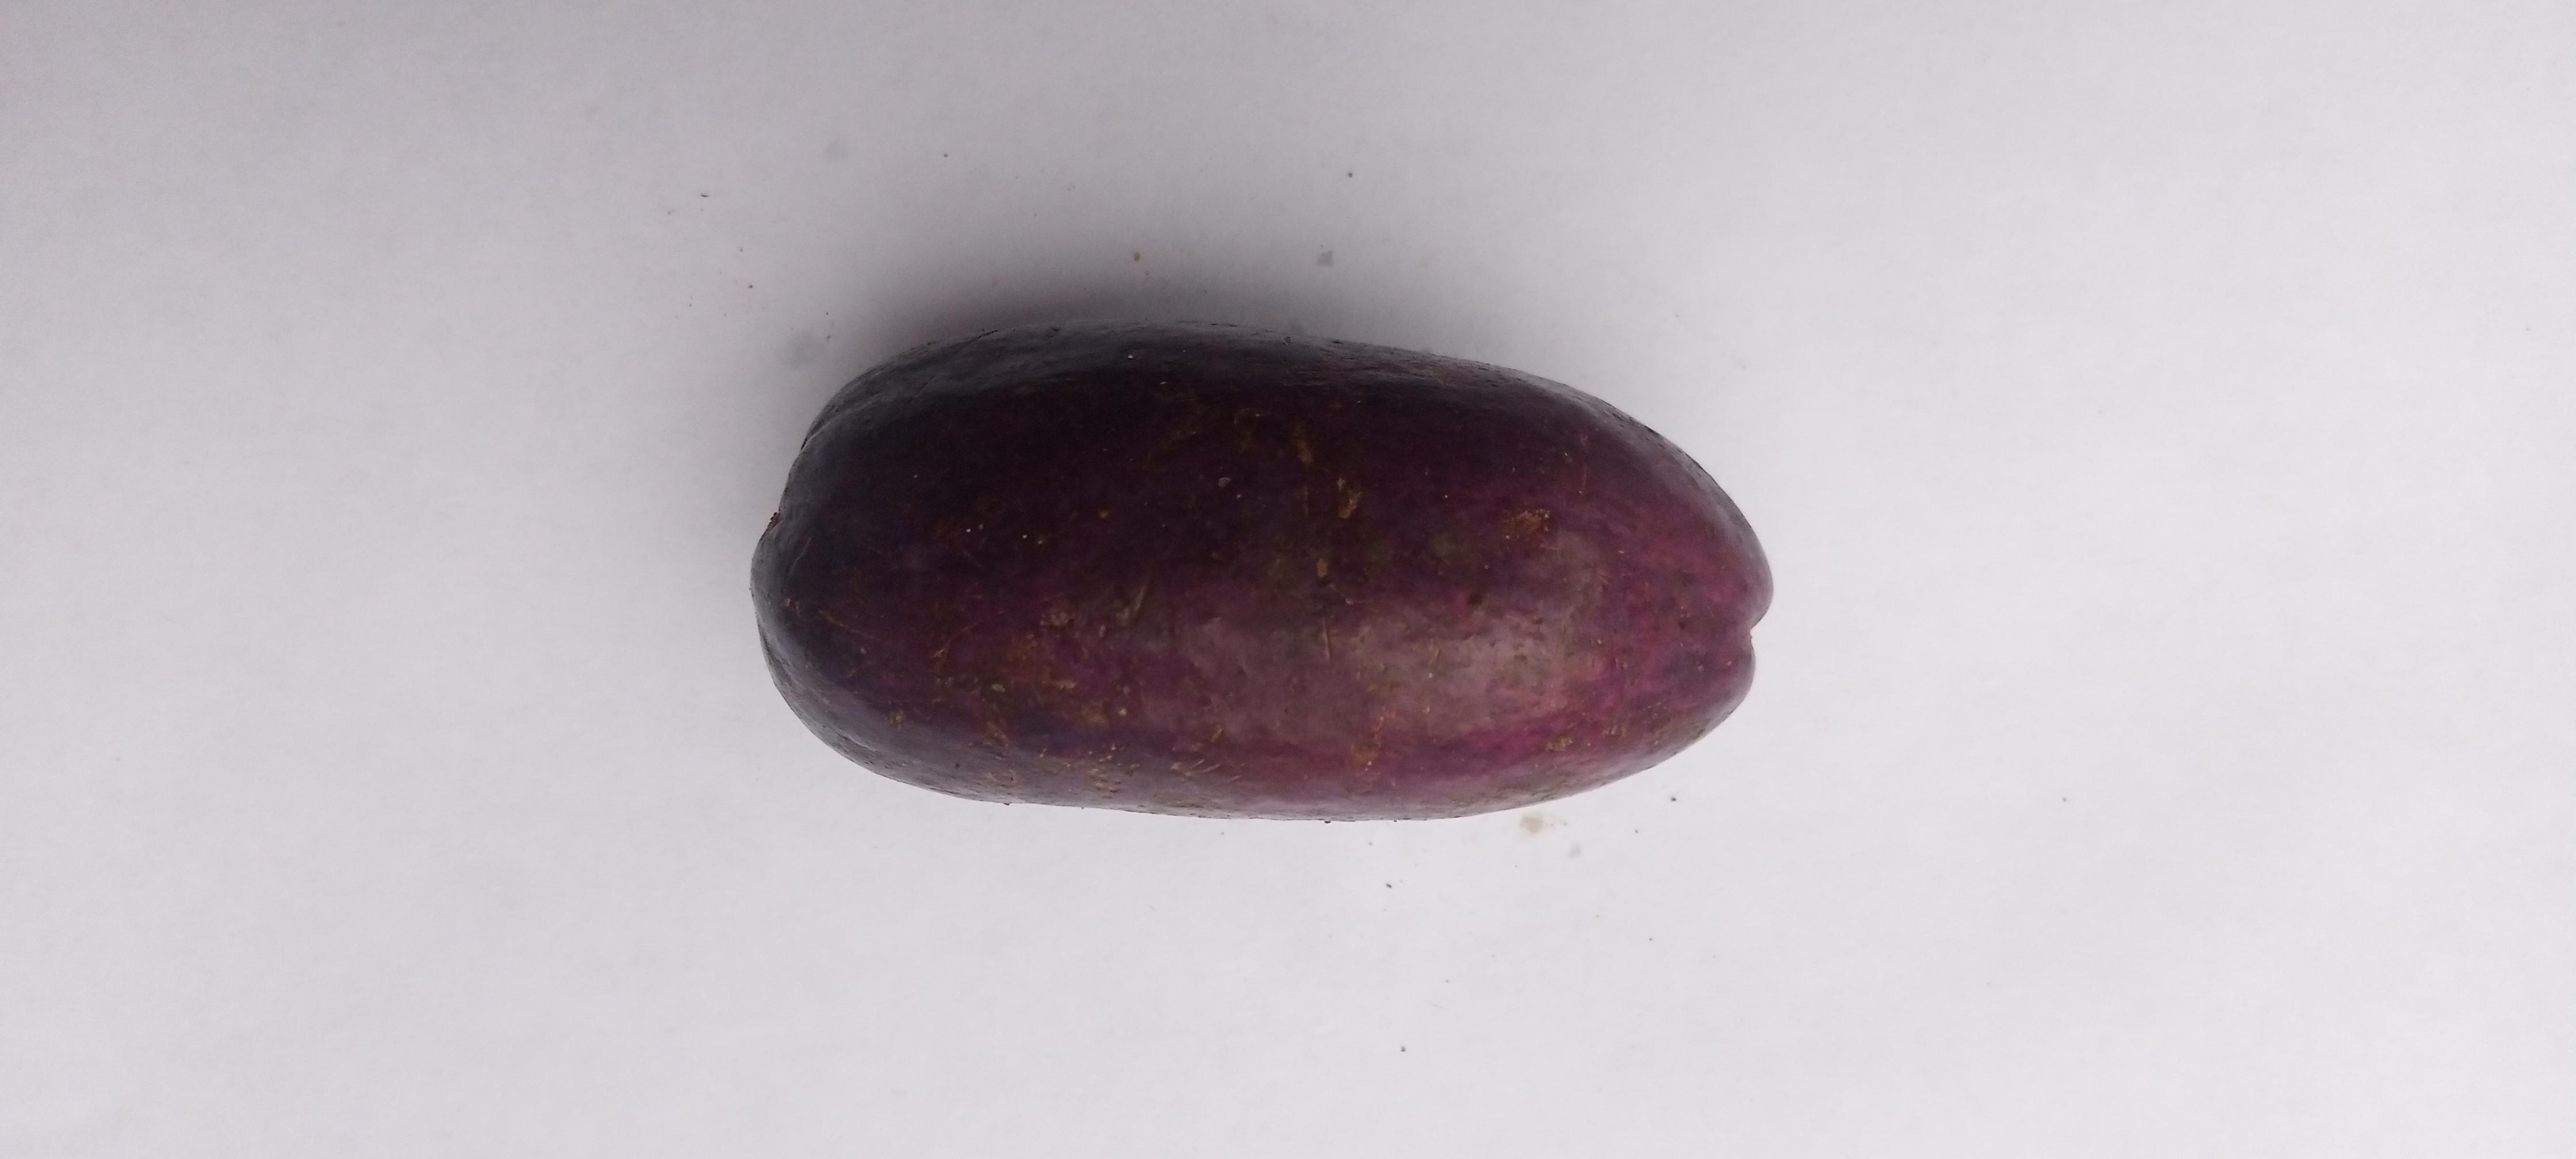
Plum grade: unaffected